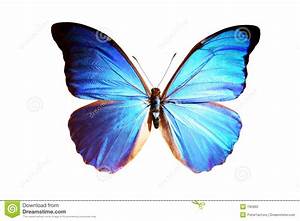
Label: butterfly